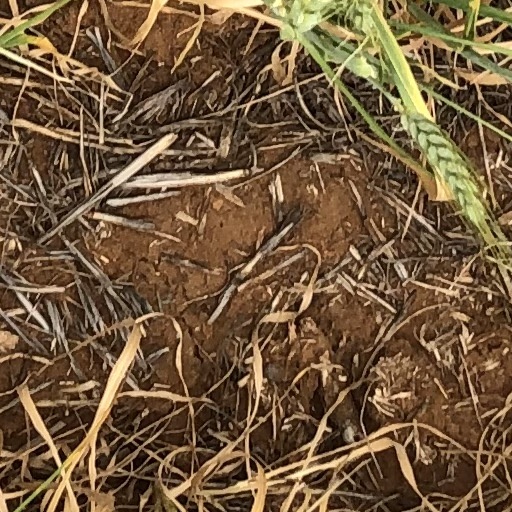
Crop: wheat